Sky position (RA, Dec in degrees): 157.269, 22.213
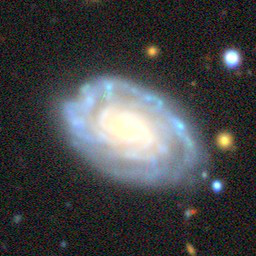
Galaxy morphology: Unbarred Tight Spiral Galaxies